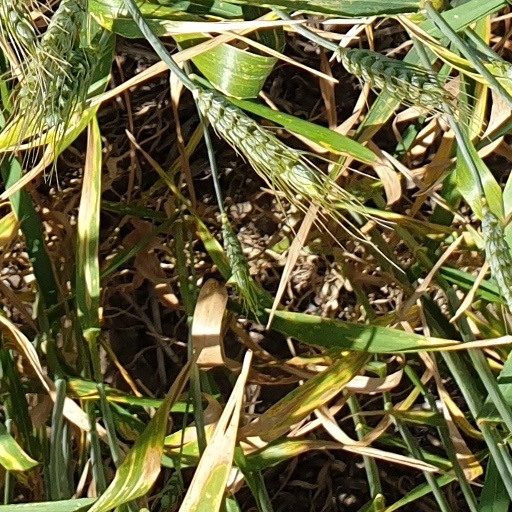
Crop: wheat